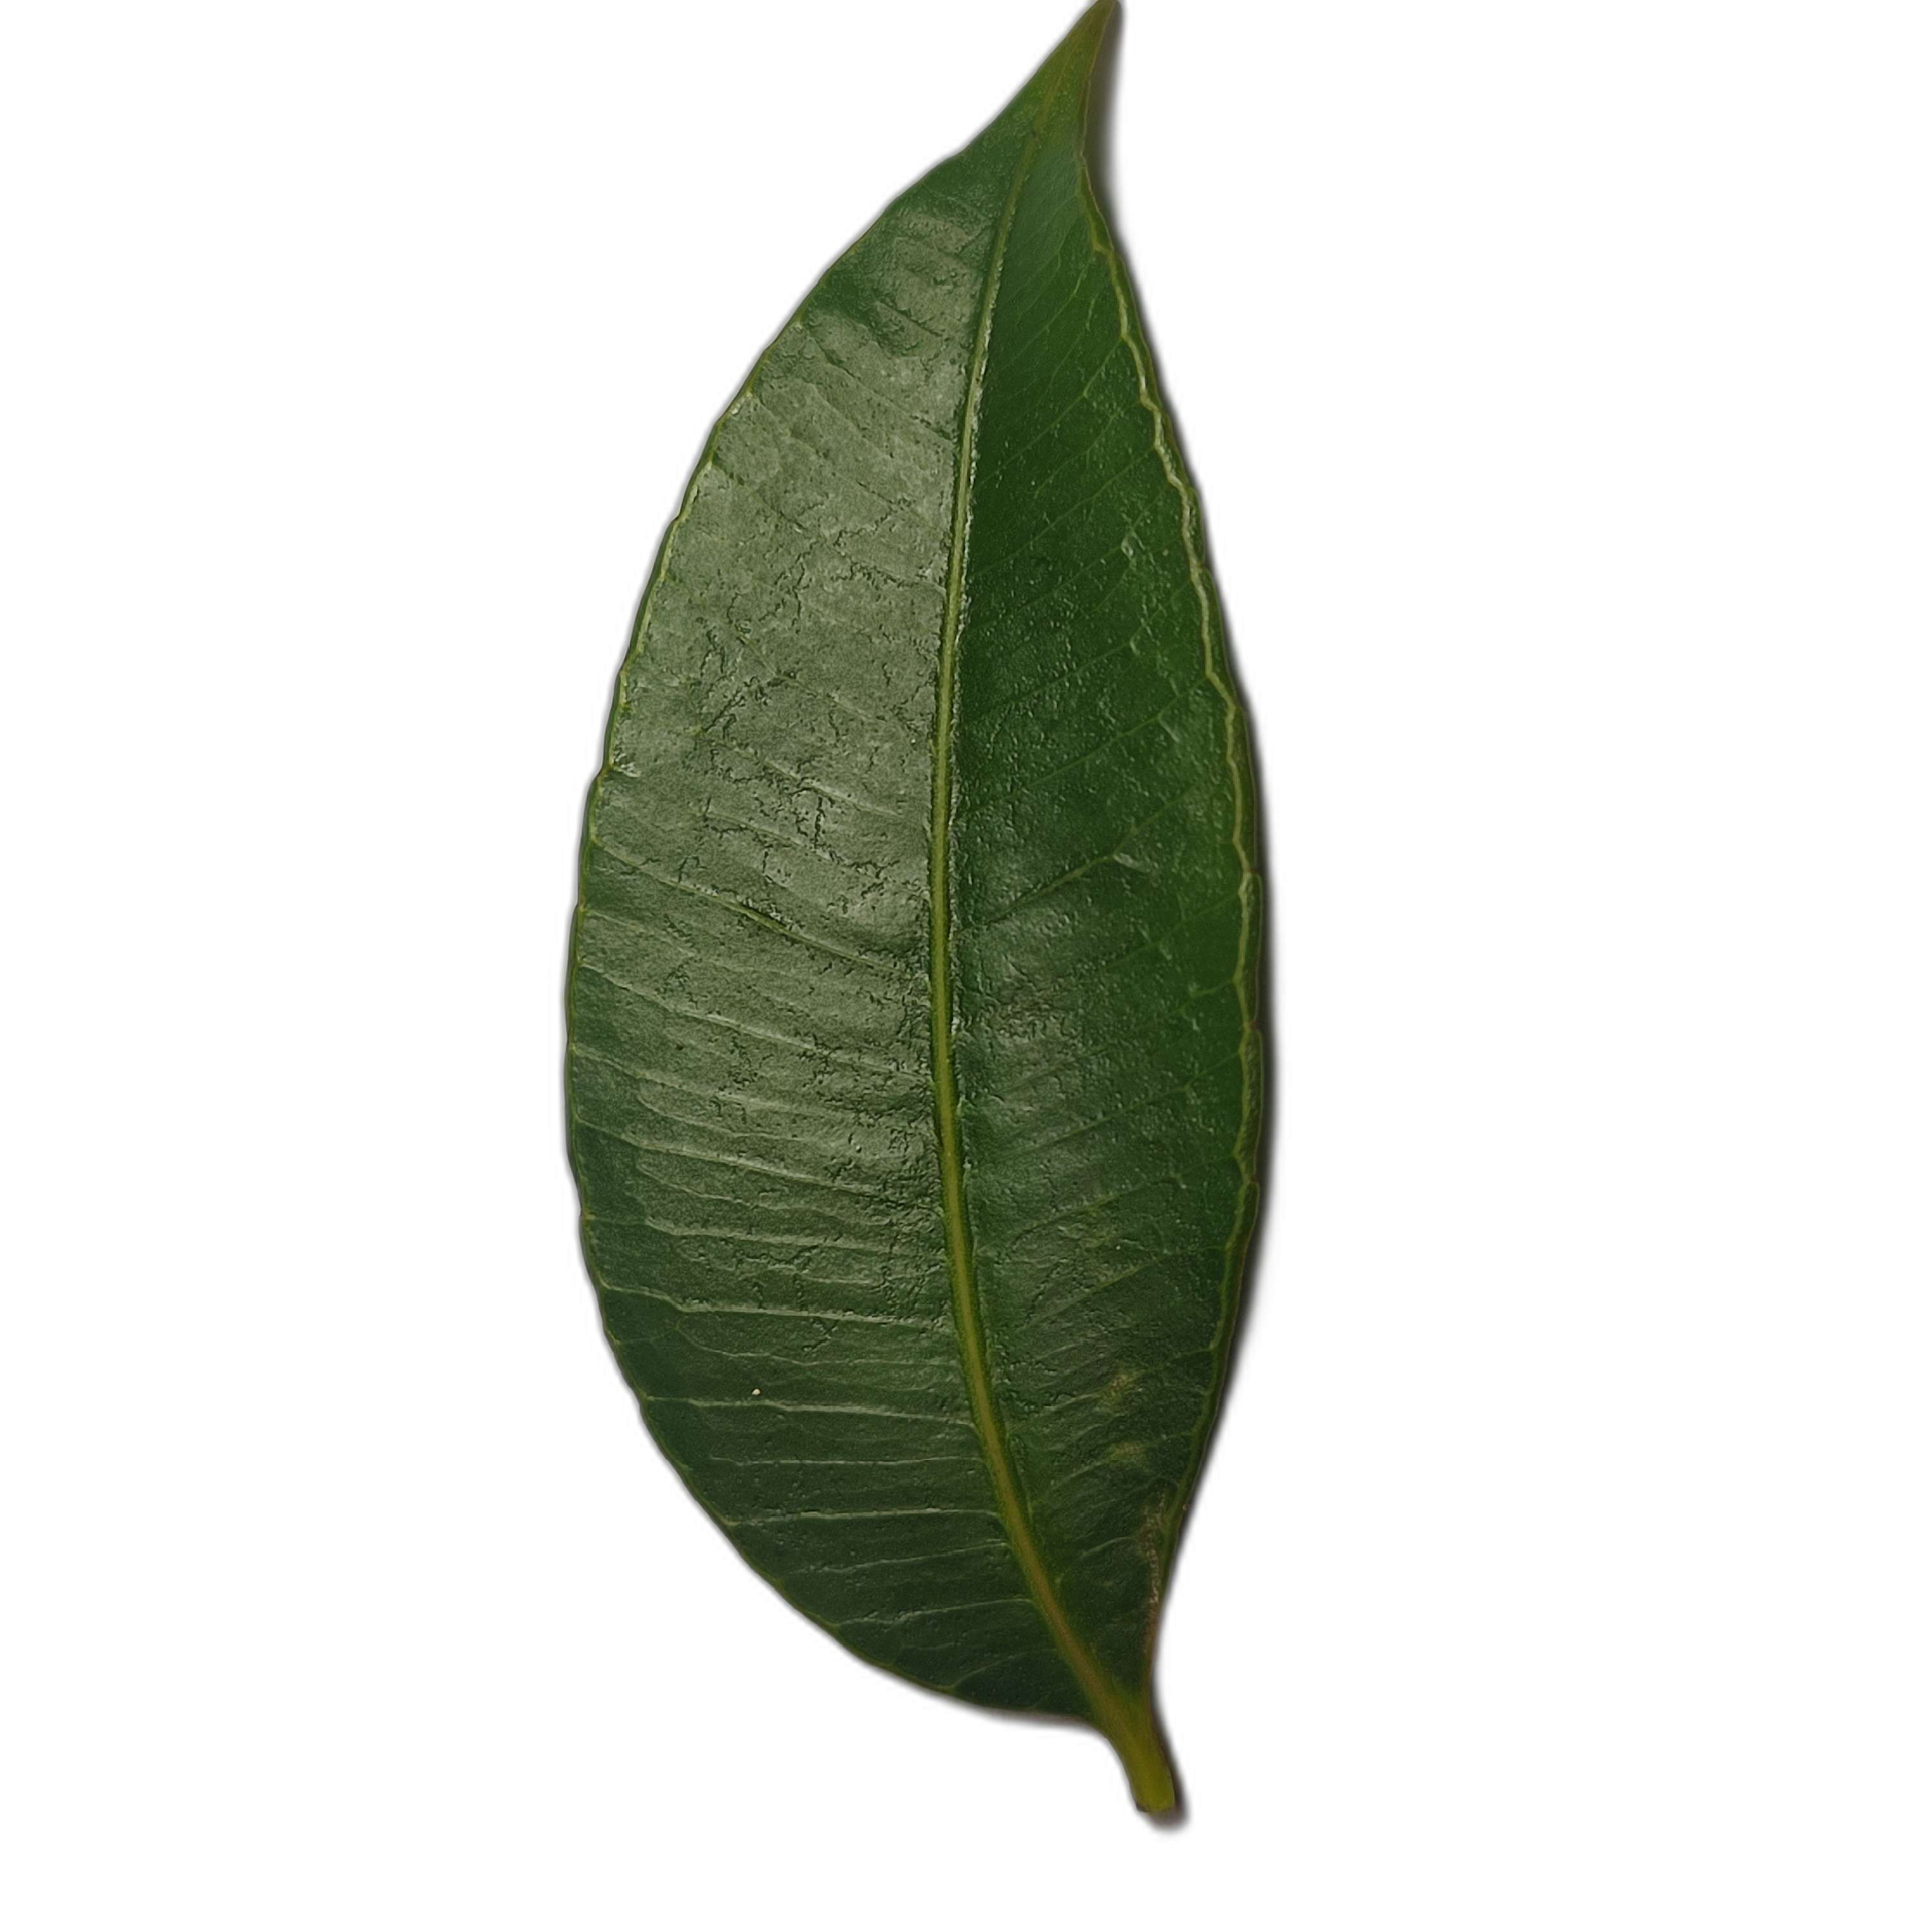
Label: healthy